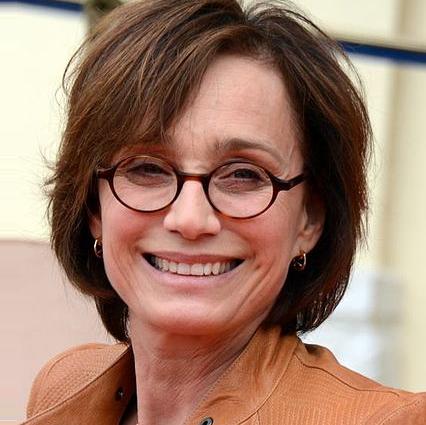
Age: 52